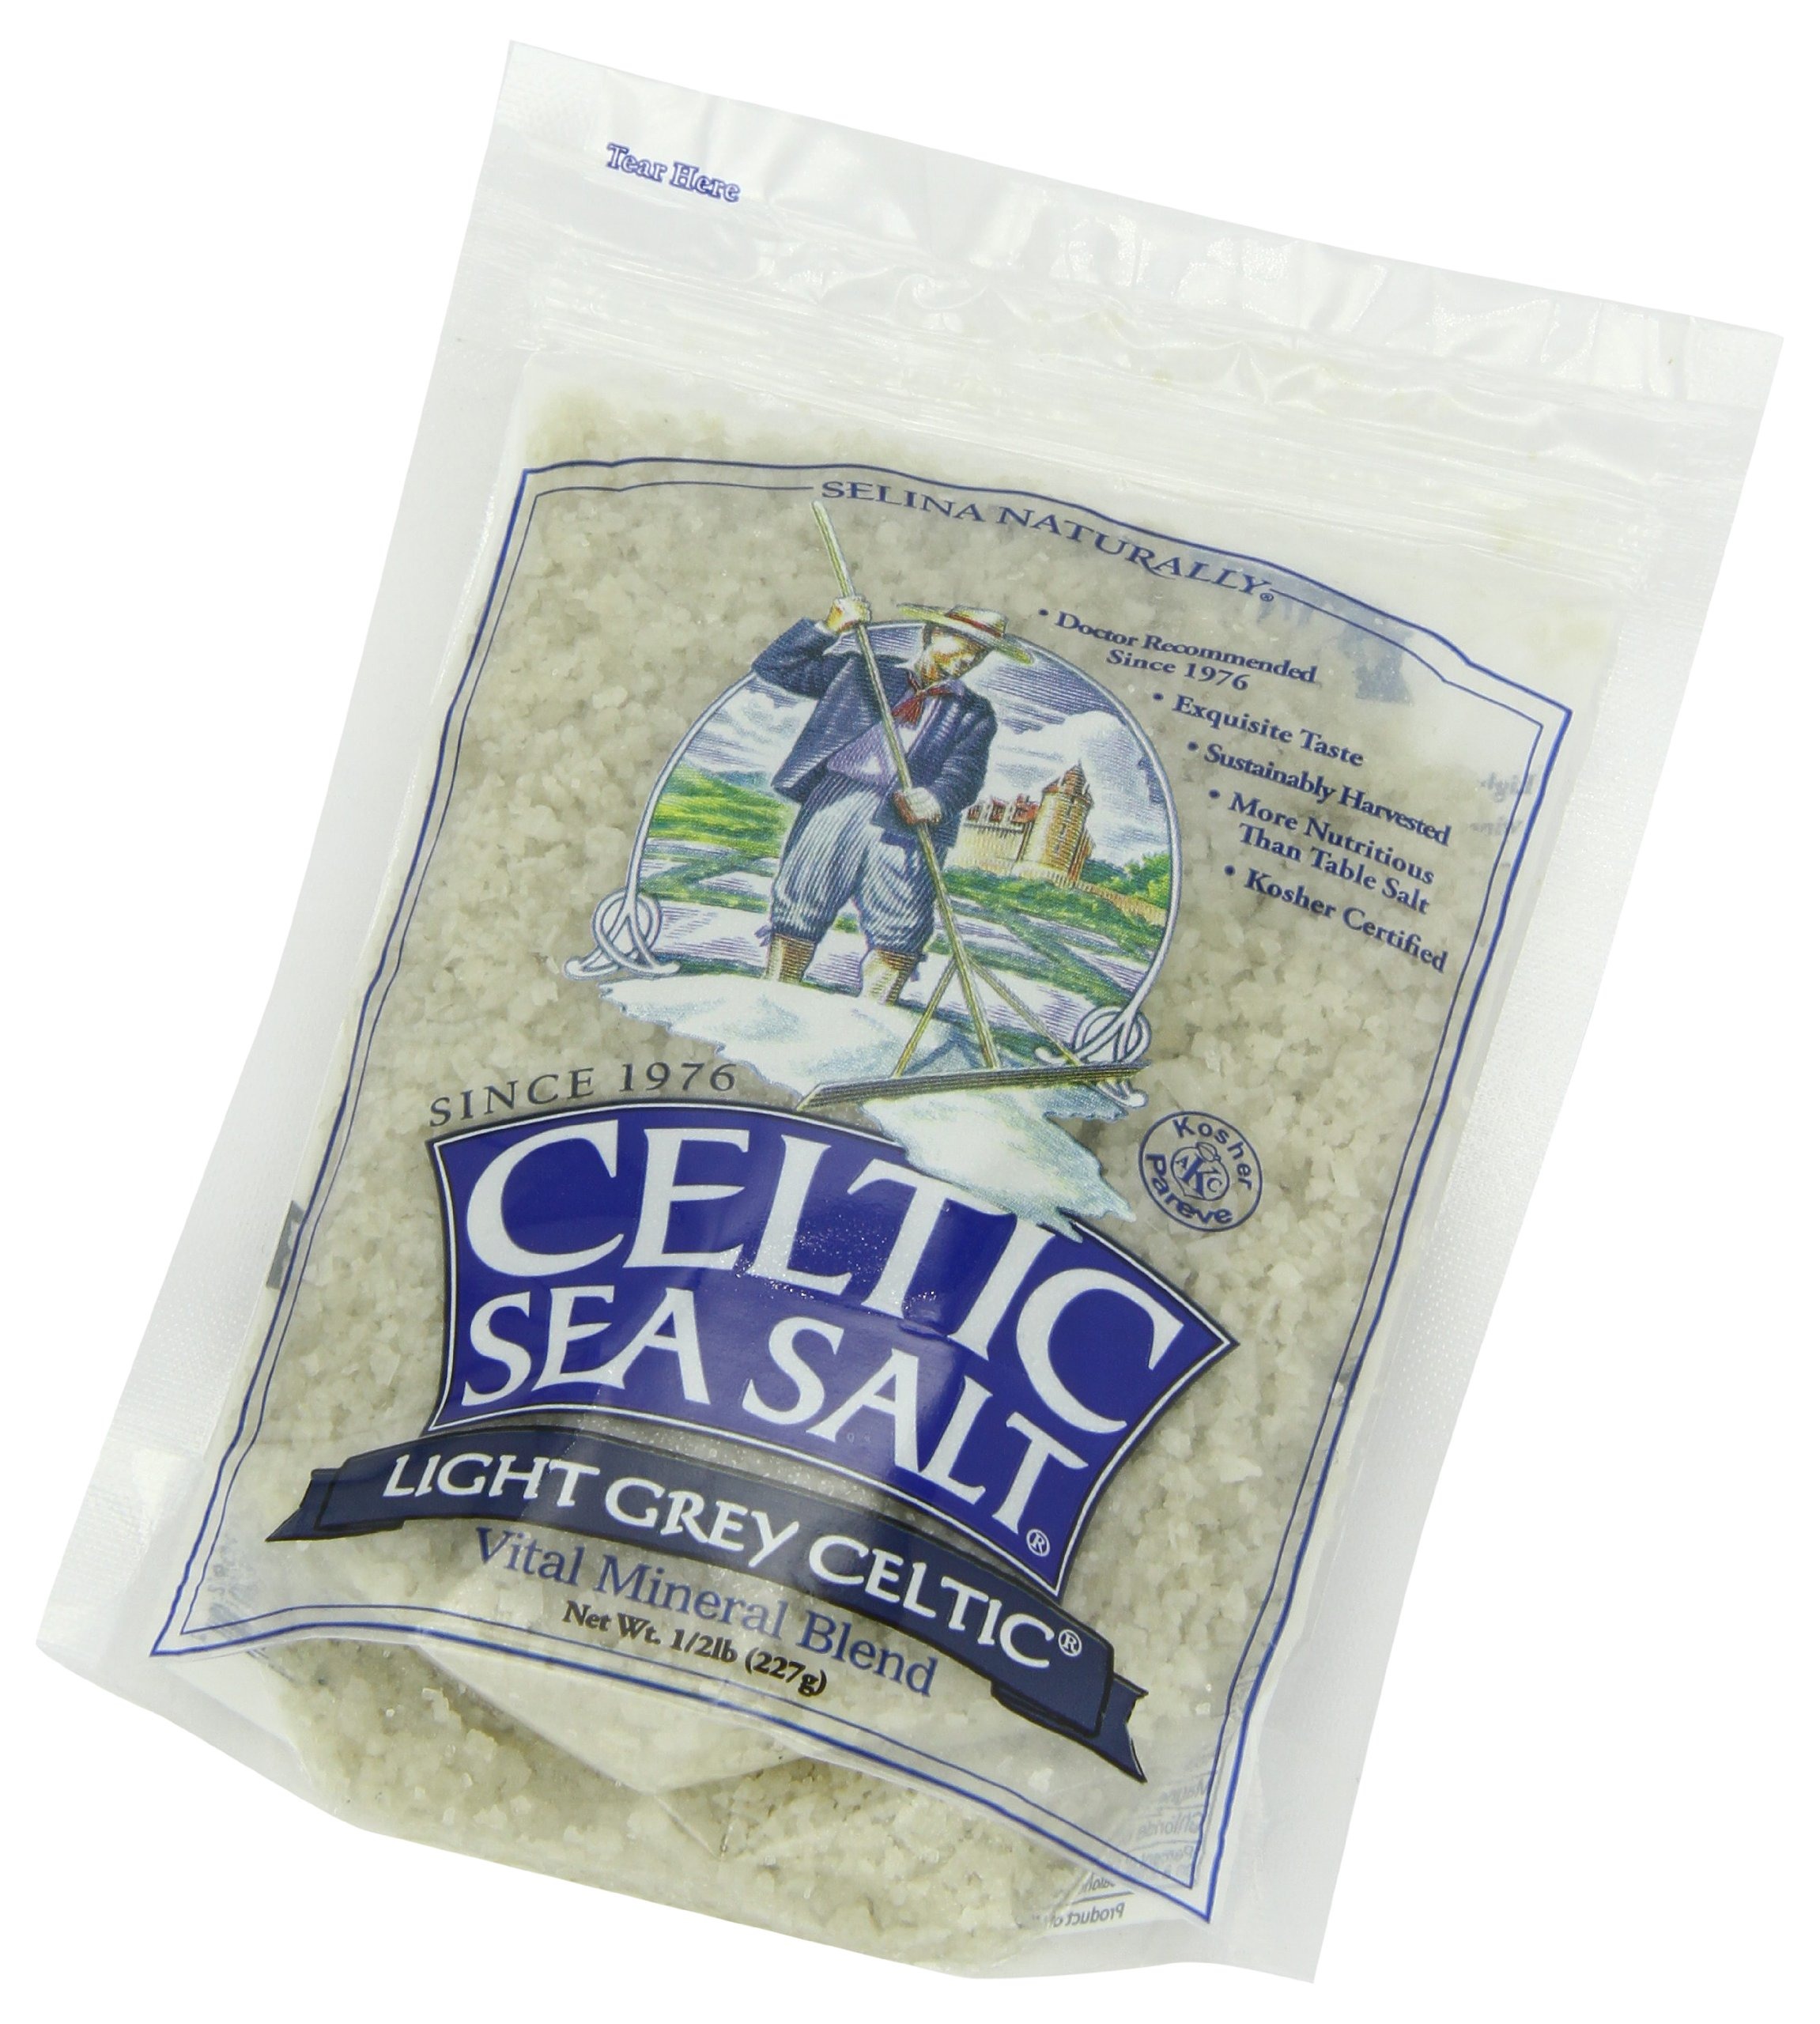
Item Name: Celtic Sea Salt Light Grey, 8 Ounce (Pack of 12)
Bullet Point 1: Naturally coarse perfect to fill a grinder
Bullet Point 2: Doctor recommended
Bullet Point 3: Sustainably hand harvested and Nature et Progres certified
Bullet Point 4: Completely unrefined and additive free
Bullet Point 5: Certified kosher
Value: 96.0
Unit: Ounce

Price: 5.67